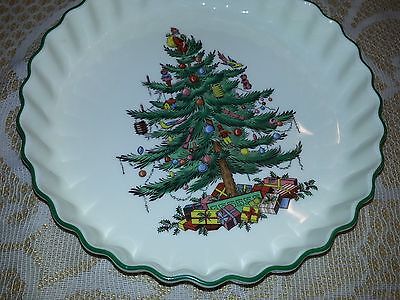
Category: table